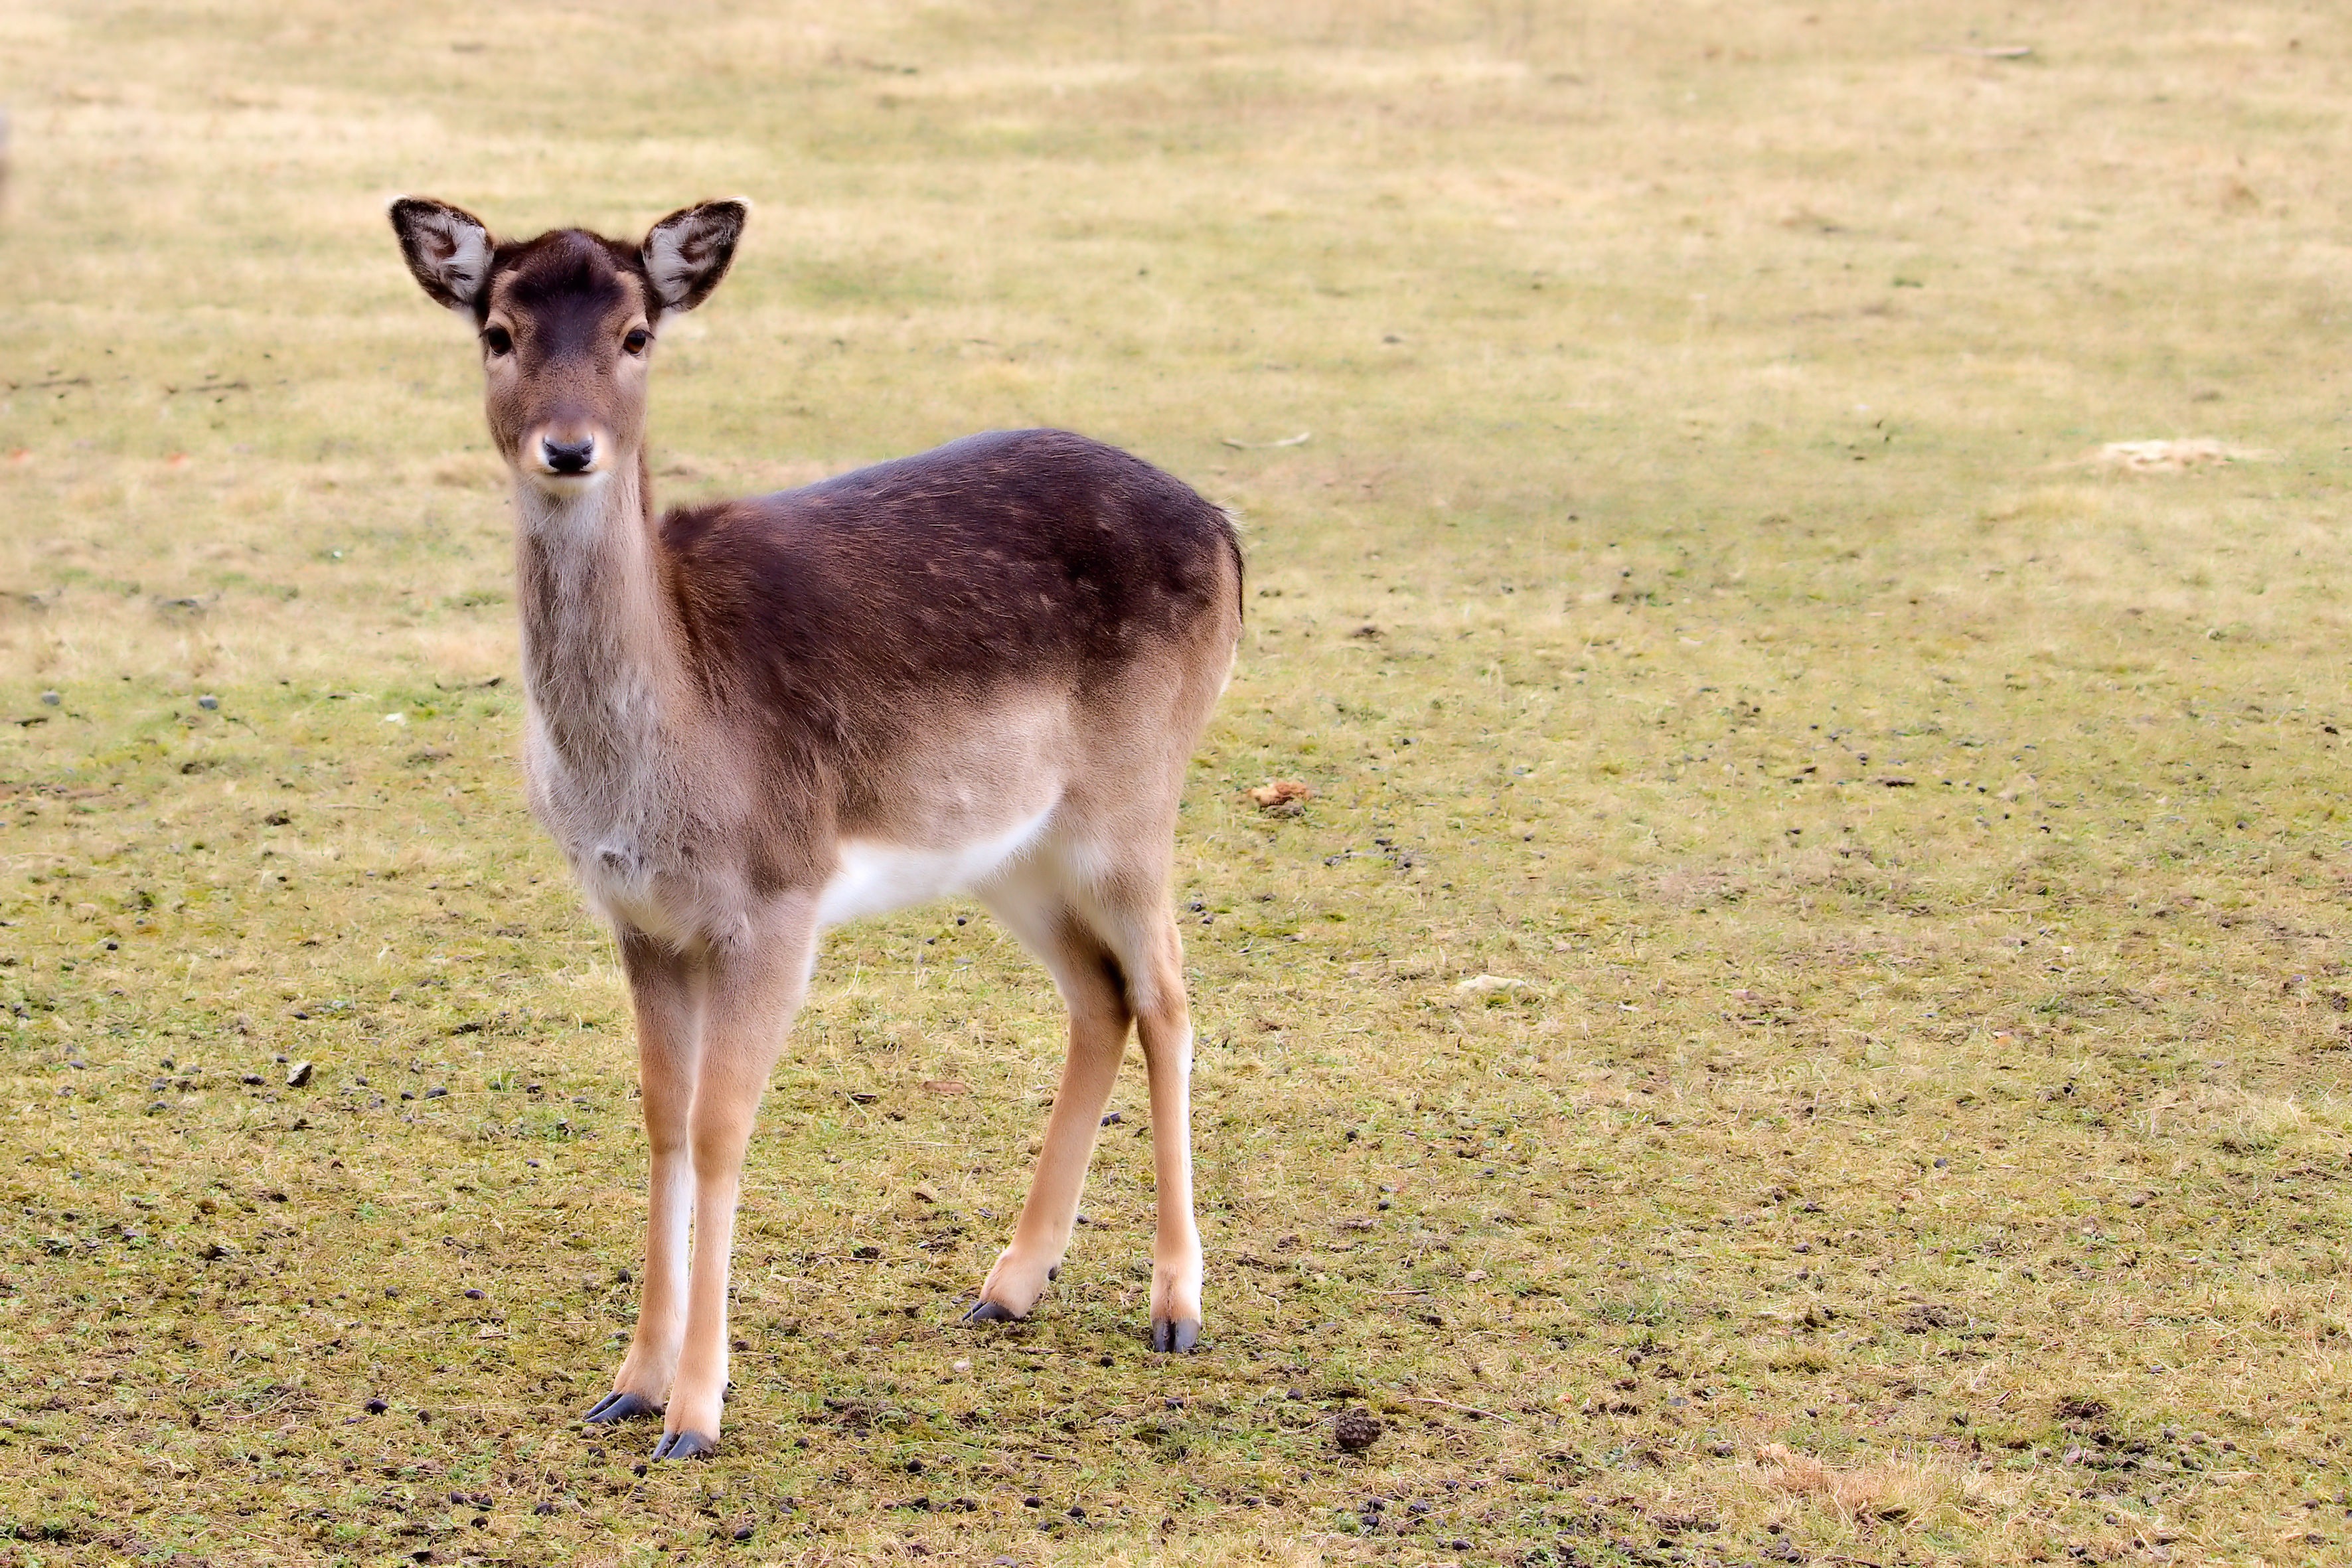
nature, animal, wildlife, deer, grazing, mammal, fauna, gazelle, grassland, vertebrate, roe deer, scheu, fallow deer, white tailed deer, young deer, pronghorn